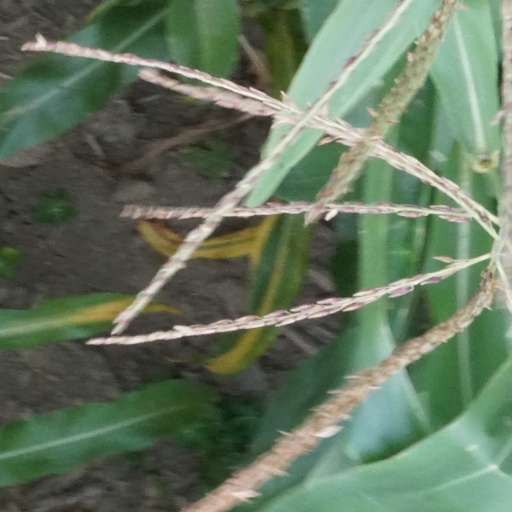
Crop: maize; corn